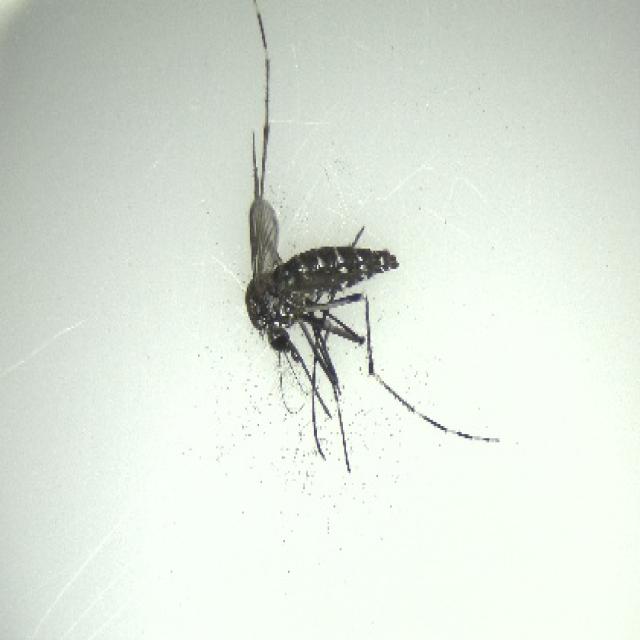
Species: aedes_albopictus